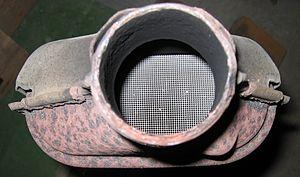
Pot catalytique (catalyseur) pour Peugeot 106 S2 1100 essence, vue de la structure.
Un filtre est un système servant à séparer des éléments dans un flux.
Le pot catalytique ou catalyseur est un élément de l'ensemble du pot d'échappement des moteurs à combustion interne qui vise à réduire la nocivité des gaz d'échappement.